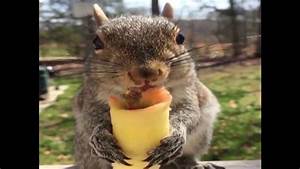
Label: squirrel